Saint-Didier-en-Bresse

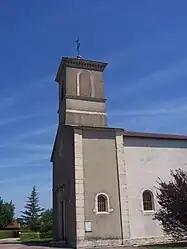
The church in Saint-Didier-en-Bresse

Saint-Didier-en-Bresse (literally "Saint-Didier in Bresse") is a commune in the Saône-et-Loire department in the region of Bourgogne-Franche-Comté in eastern France.